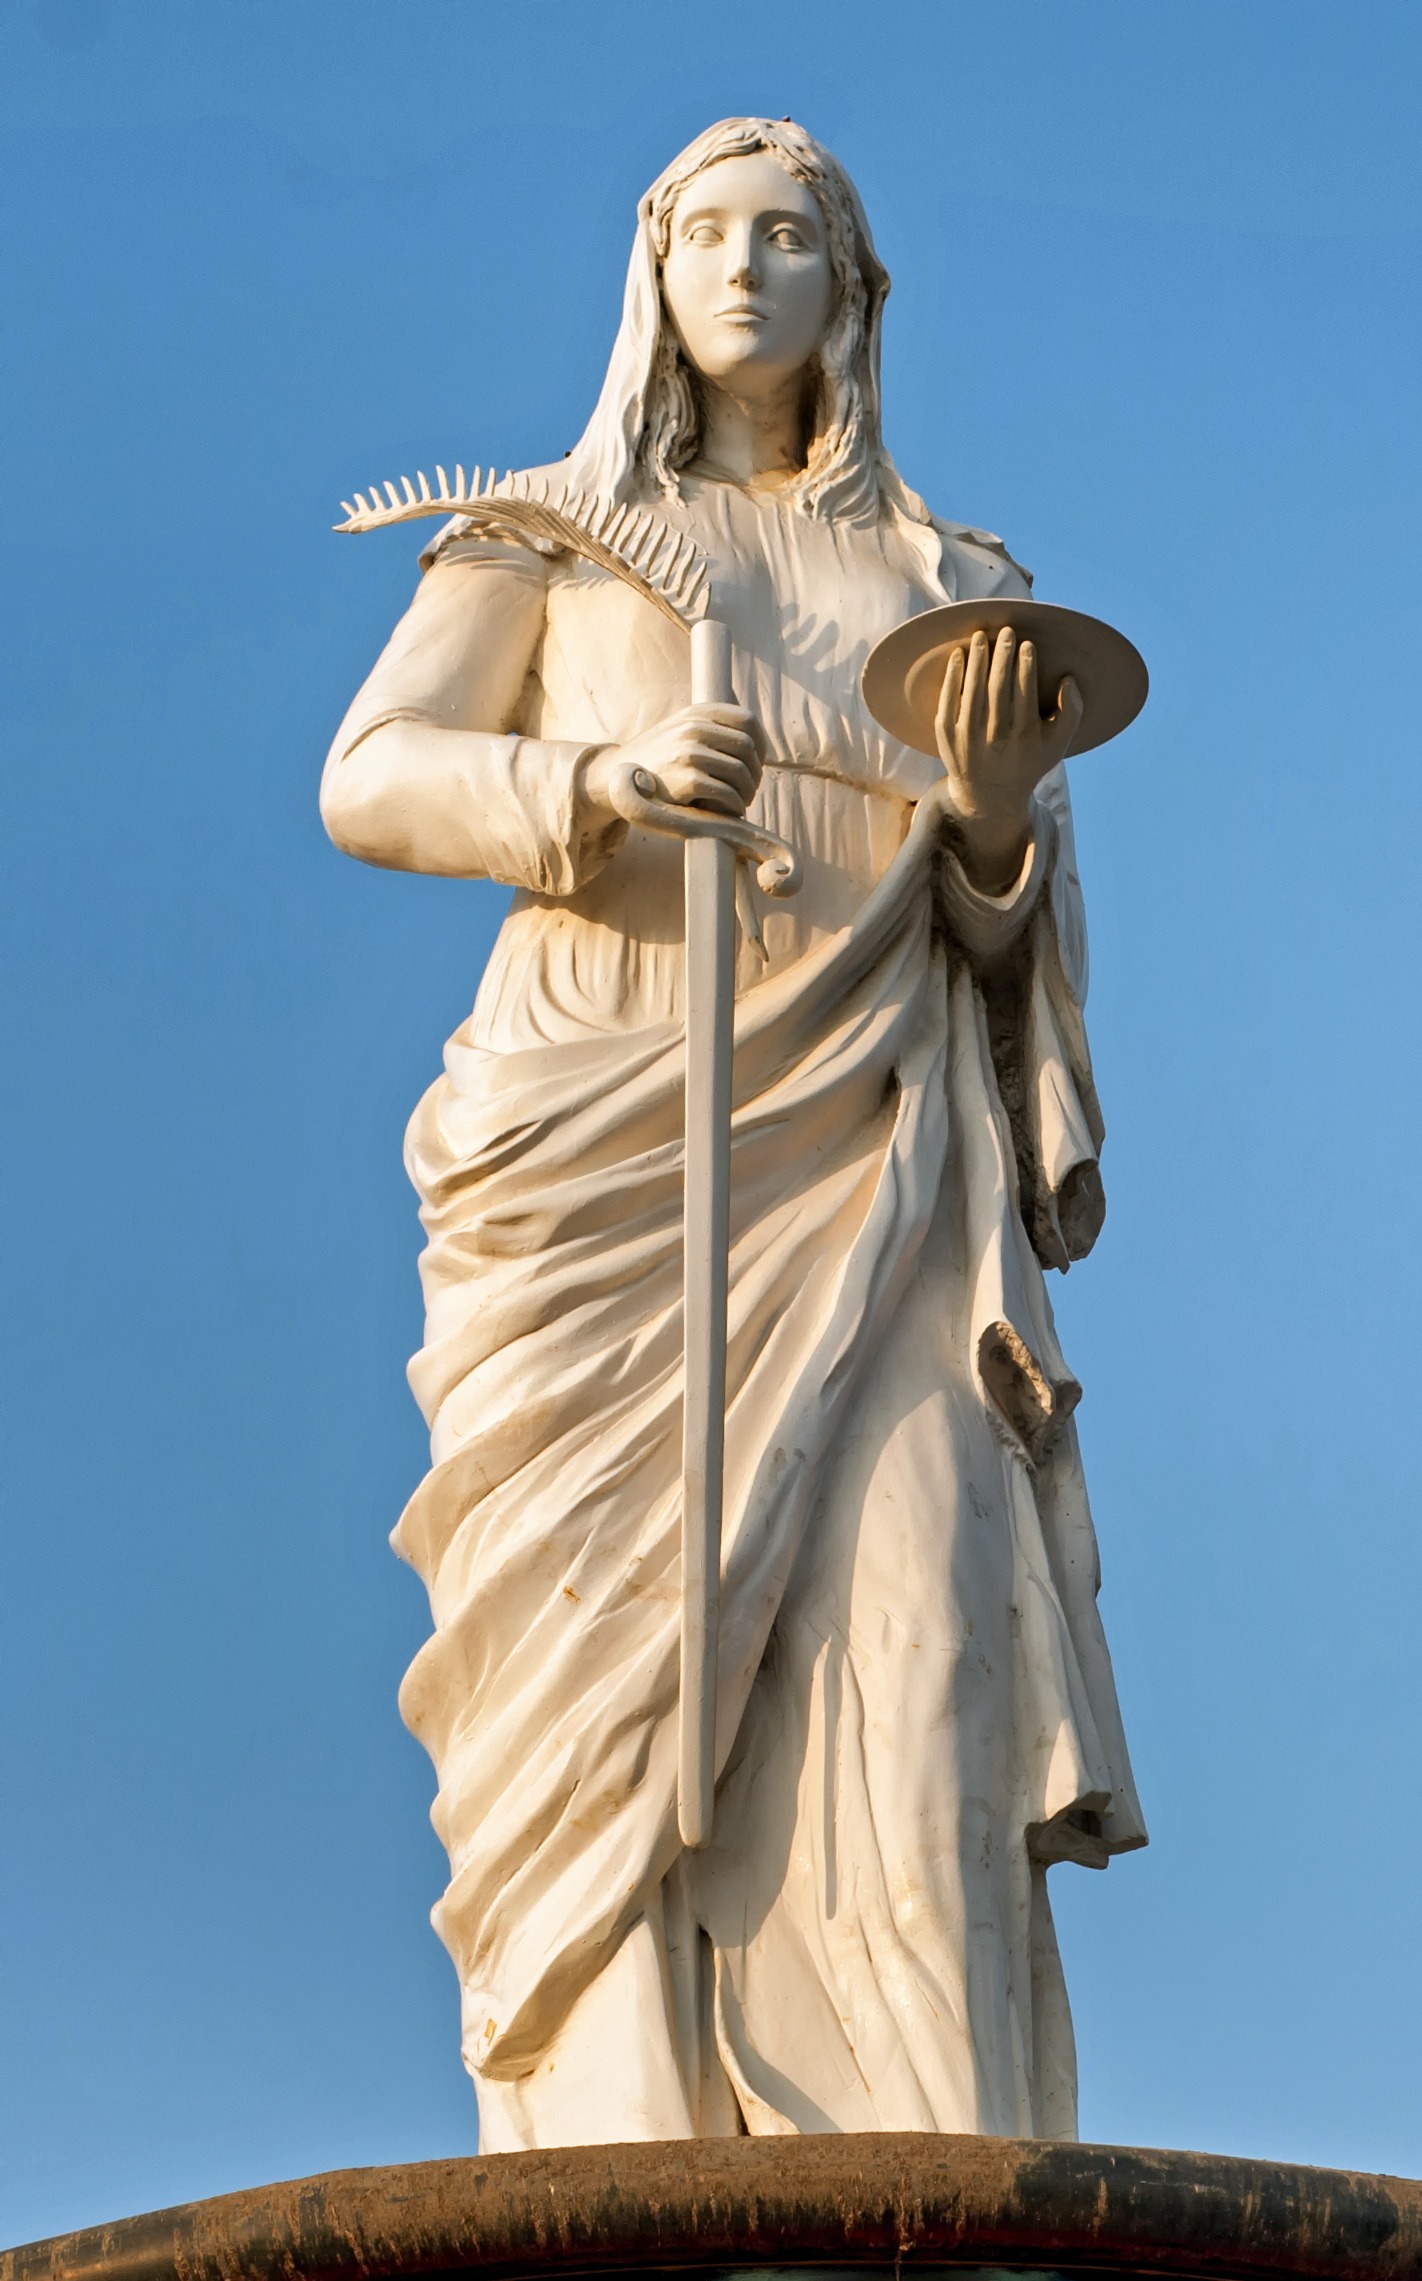
sky, monument, statue, artistic, artwork, sculpture, religious, memorial, angel, art, temple, mythology, santa lucia, ancient history, classical sculpture